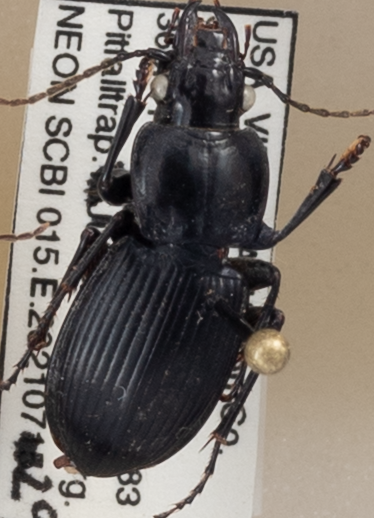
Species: Cyclotrachelus sigillatus
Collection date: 2021-07-29
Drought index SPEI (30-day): -0.54
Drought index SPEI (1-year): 0.32
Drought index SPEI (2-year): -0.24